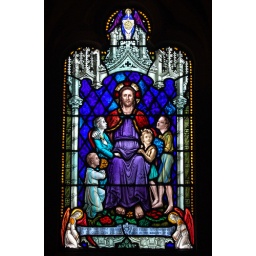
Stained glass window in the Chapel of Peace, St. Paul's Episcopal Church, Oakland, CA. Photographer: Maggie Cockrell